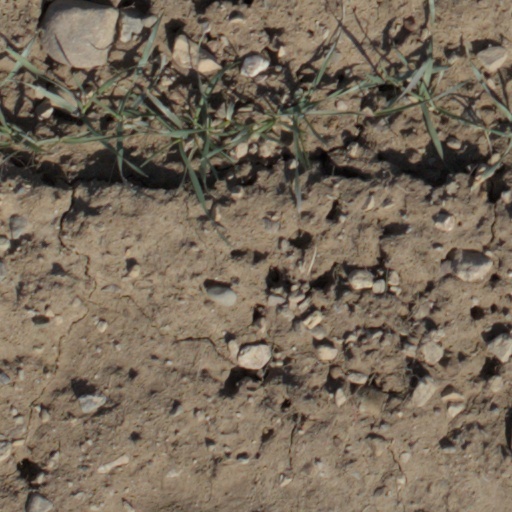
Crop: wheat